Selçuklu YHT railway station

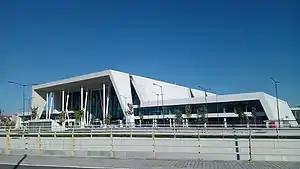
The station, 2022

Selçuklu YHT railway station, or "Selçuklu HSR railway station" is a railway station in Konya, Turkey. Opened on 2 October 2021, it is the main high-speed railway station in the city, while Konya station is the main inter-city station. Built on the Polatlı-Konya high-speed railway, the station exclusively services high-speed YHT train from Konya to Ankara and Istanbul. Selçuklu station is the second largest high-speed railway station in Turkey, after Ankara station, with 3 platforms serving 5 tracks and 2 tracks bypassing the station for freight rail.